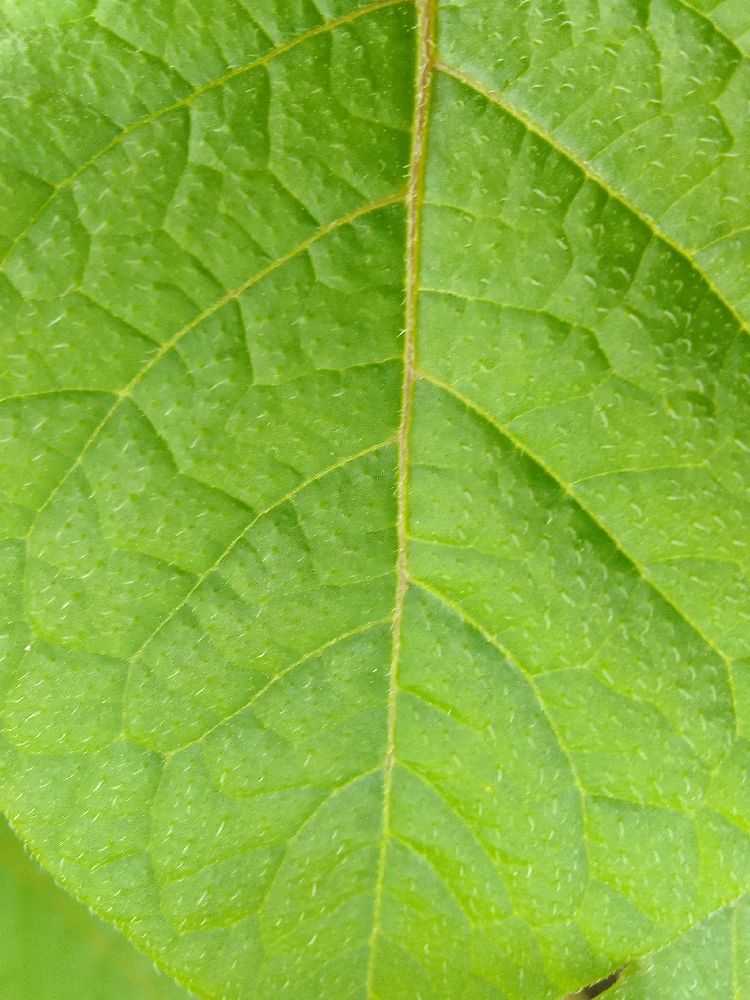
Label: Healthy